Zoya Klyuchko

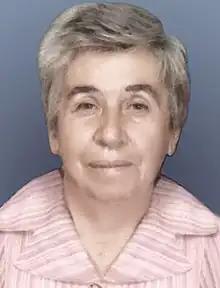
Portrait of Klyuchko

Zoya Fedorivna Klyuchko (20 May 1933 – 4 June 2016) was a Ukrainian entomologist, lepidopterist, zoologist, professor and doctor of biological sciences. She focused on the research of faunistics; morphology; taxonomy and phylogeny of the scoop family Noctuidae, value as pests in rural areas plants and the role in nature in rare and disappearing insects. Klyuchko worked at the Taras Shevchenko National University of Kyiv, the I. I. Schmalhausen Institute of Zoology and the Pavlo Tychyna Uman State Pedagogical University and wrote between 130 and 160 scientific articles.